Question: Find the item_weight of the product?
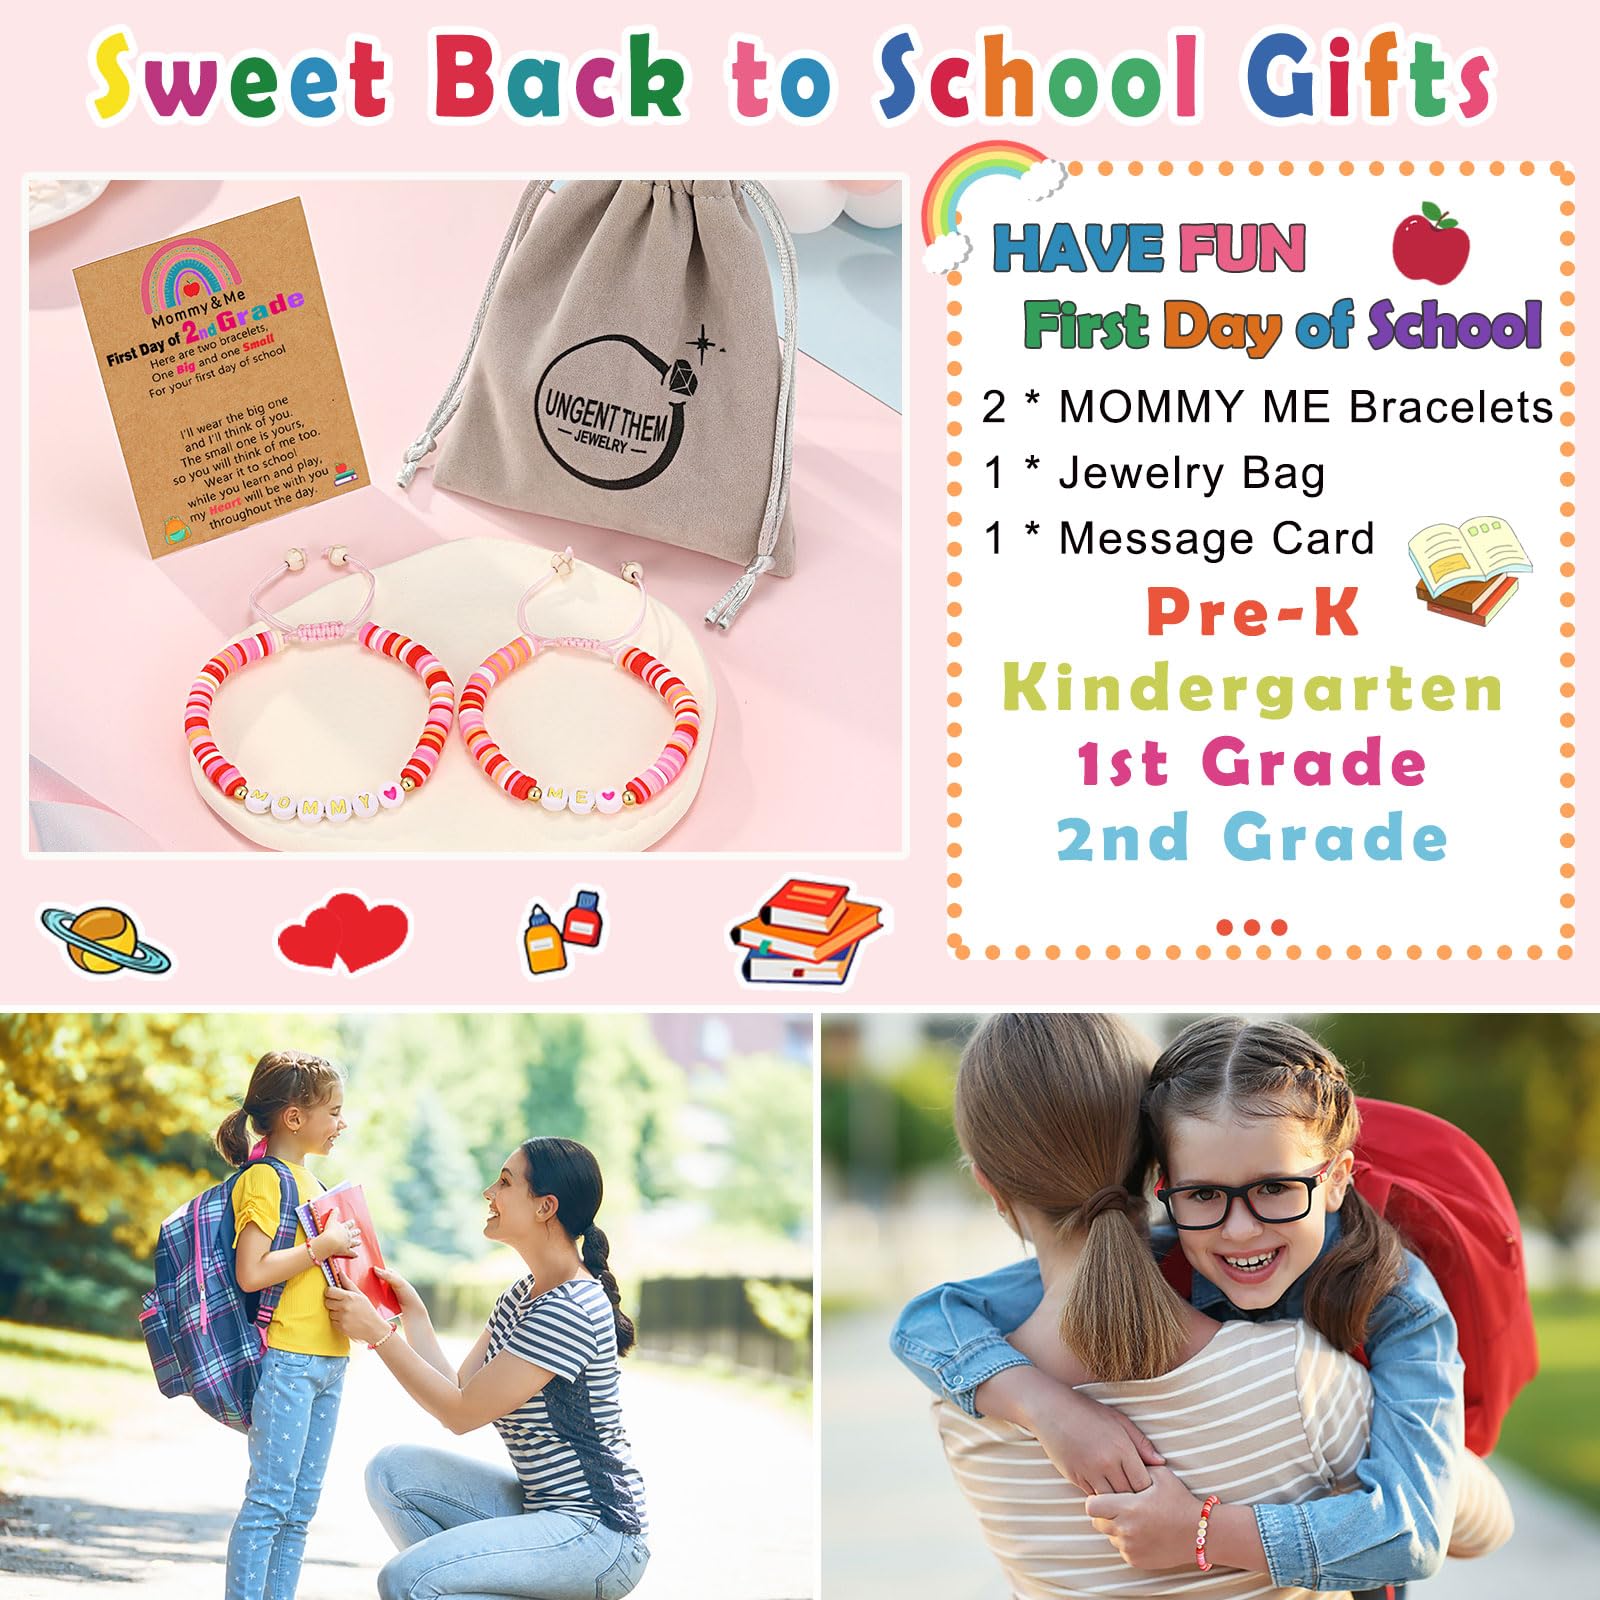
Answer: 2.0 ounce